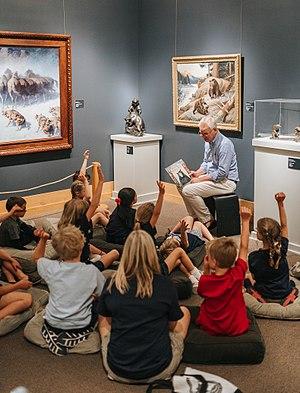
Le National Museum of Wildlife Art, littéralement « Musée National de l'art de la faune», est un musée situé à Jackson Hole, Wyoming, États-Unis qui conserve et expose des œuvres d'art concernant la faune. Le bâtiment de 51 000 pieds, soit environ 15 500 m, avec une façade en quartzite de l'Idaho, a été inspiré par les ruines du château de Slains dans l'Aberdeenshire, en Écosse. Situé sur une falaise appelée East Gros Ventre Butte, au milieu d'un véritable habitat sauvage, l'institution surplombe le National Elk Refuge et est située à 2,5 miles au nord de la ville de Jackson. Le cœur des collections reflète le réalisme traditionnel et contemporain. La pièce maîtresse du musée est une collection d'œuvres de Carl Rungius et Bob Kuhn. En plus de 14 galeries, le musée possède un parcours de sculpture, une boutique, un restaurant, une galerie de découverte pour les enfants et une bibliothèque. Plus de 80 000 personnes le visitent chaque année dont plus de 10 000 enfants, souvent dans le cadre de leurs programmes scolaires.